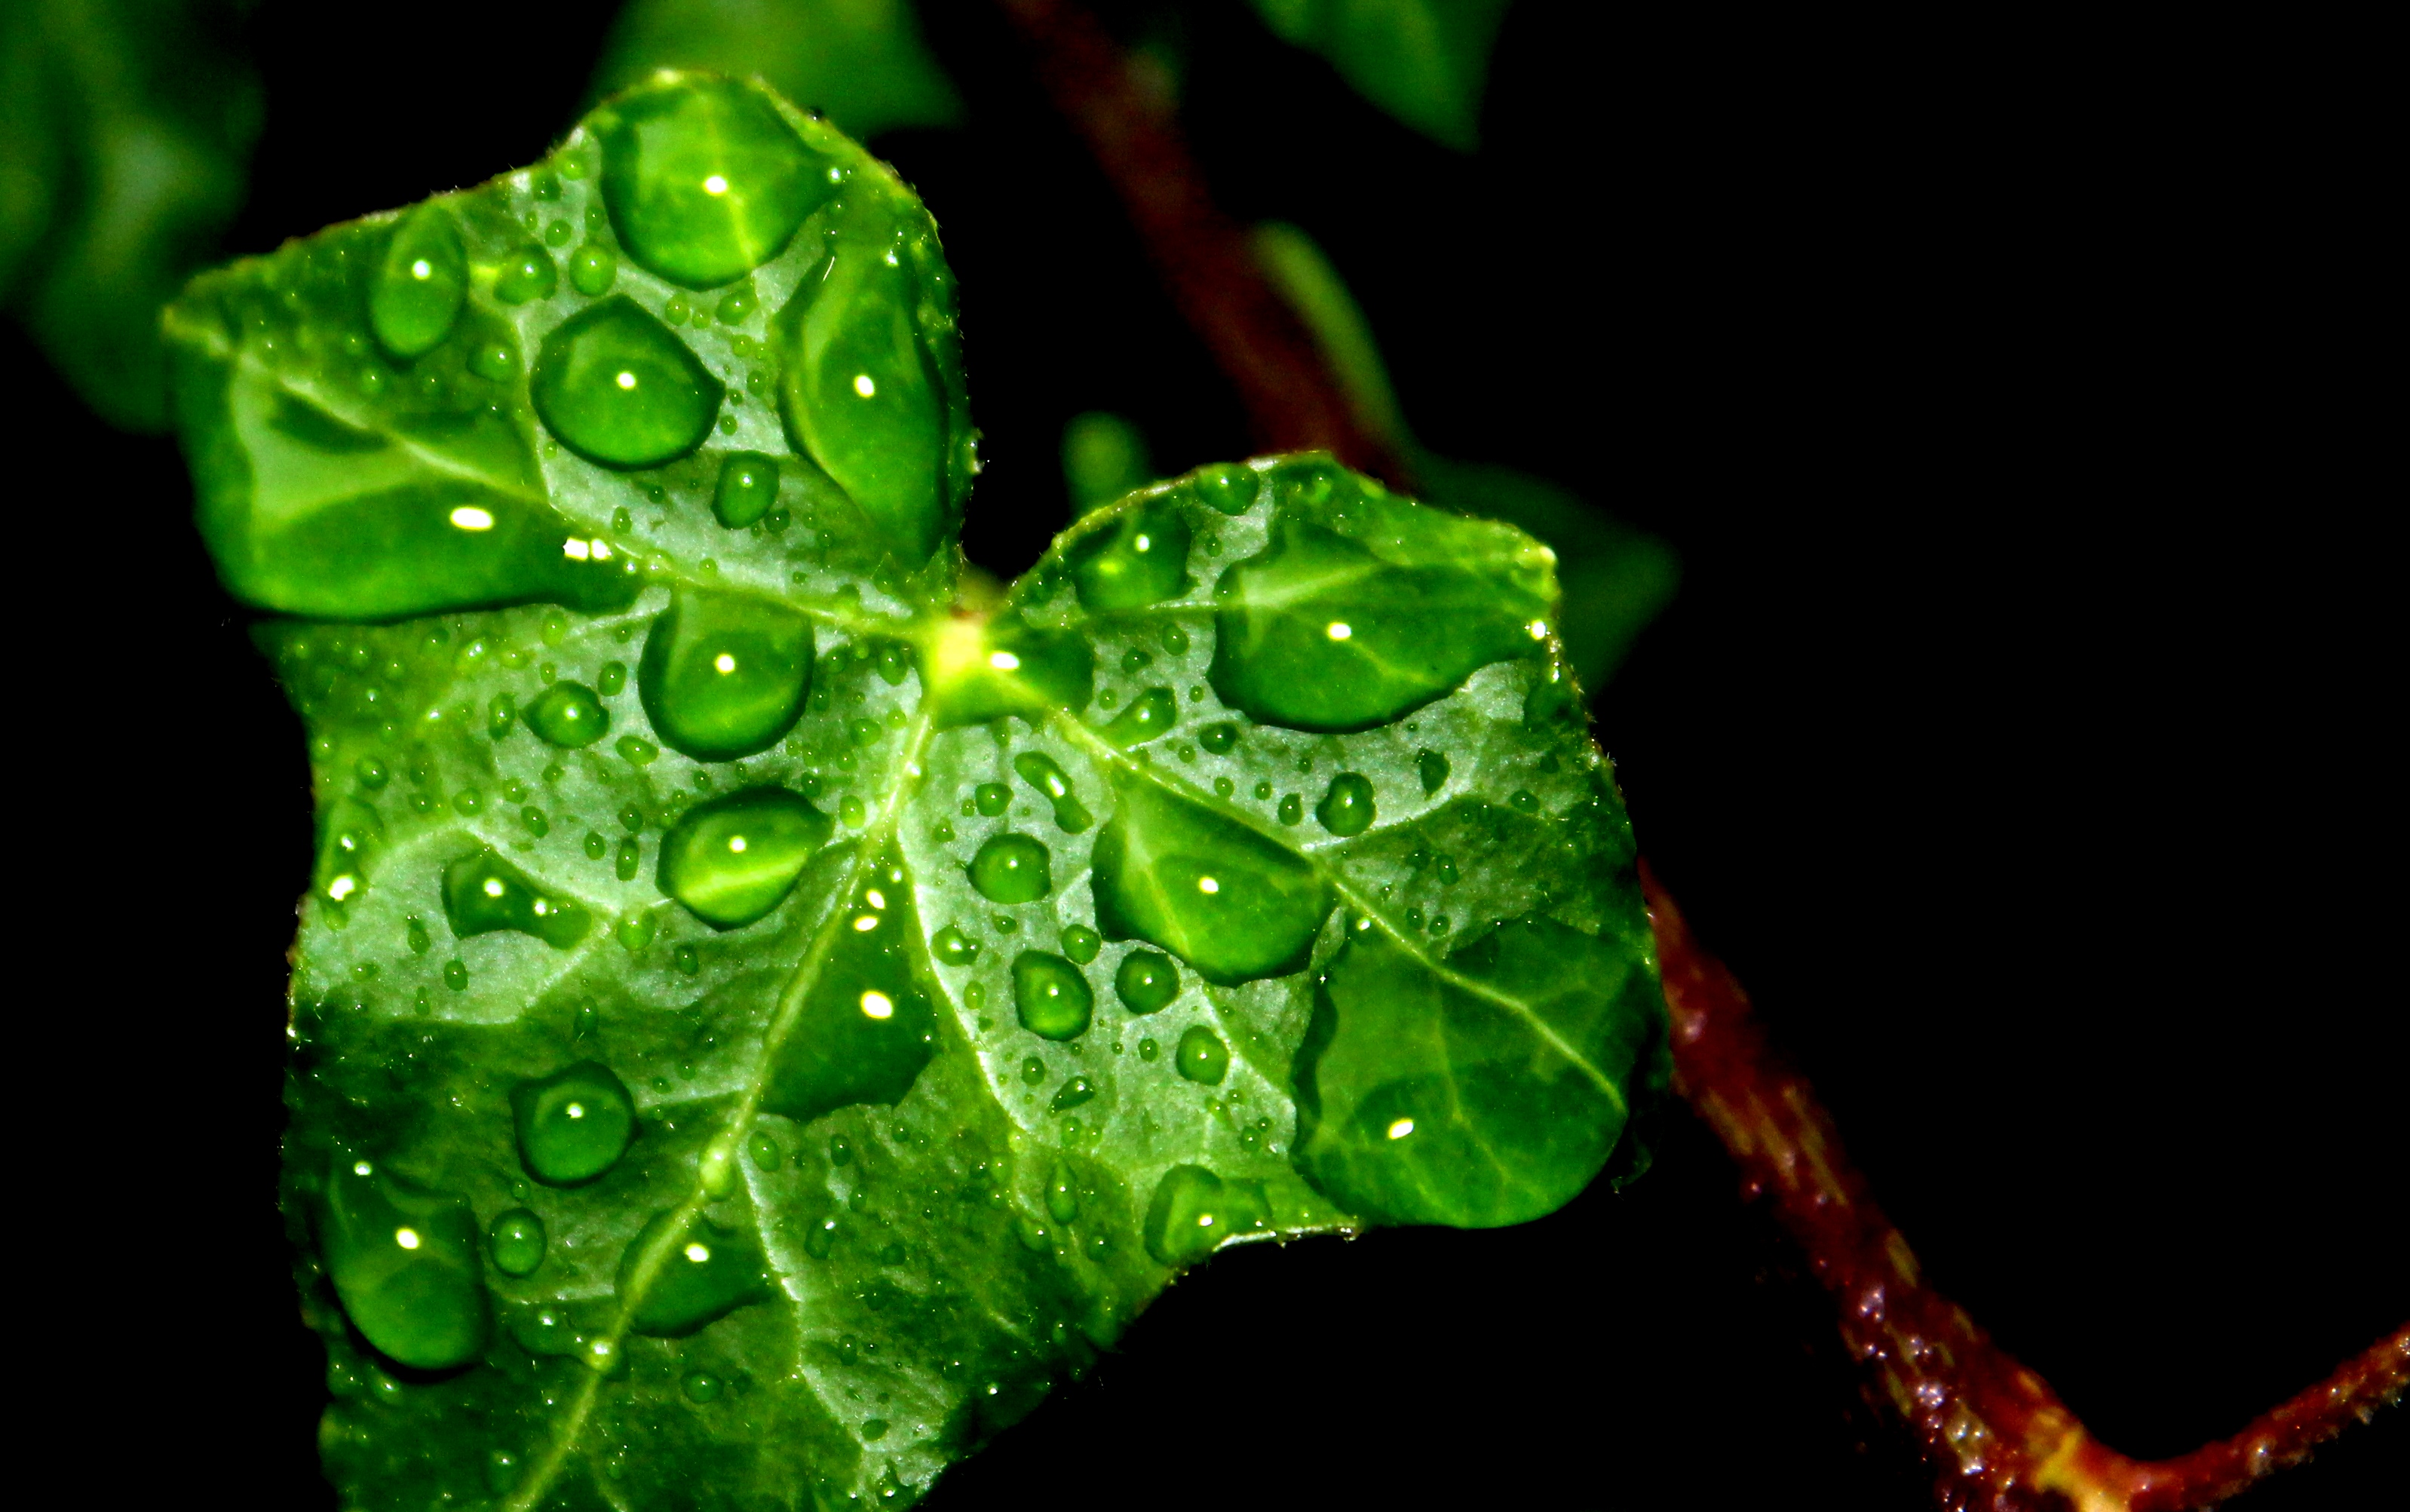
drop, dew, light, plant, photography, texture, leaf, flower, photo, green, autumn, canon, contrast, monochrome, artwork, close up, flickr, colour, art, eos, mono, foto, facebook, herefordshire, hereford, twitter, vividstriking, anawesomeshot, moisture, dazzlingshot, pinterest, leshaines, leshaines123, bestofshots, macro photography, annual plant, plant stem